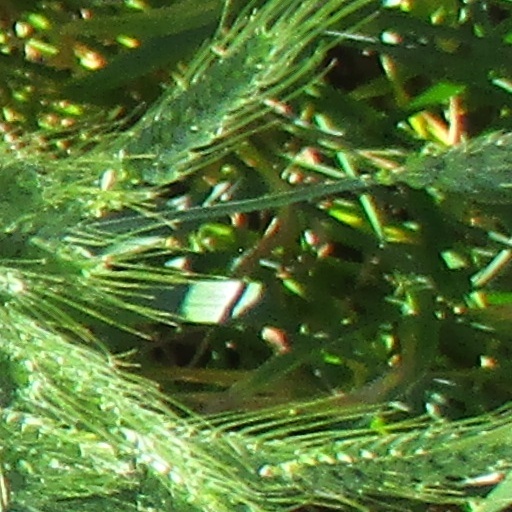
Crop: wheat